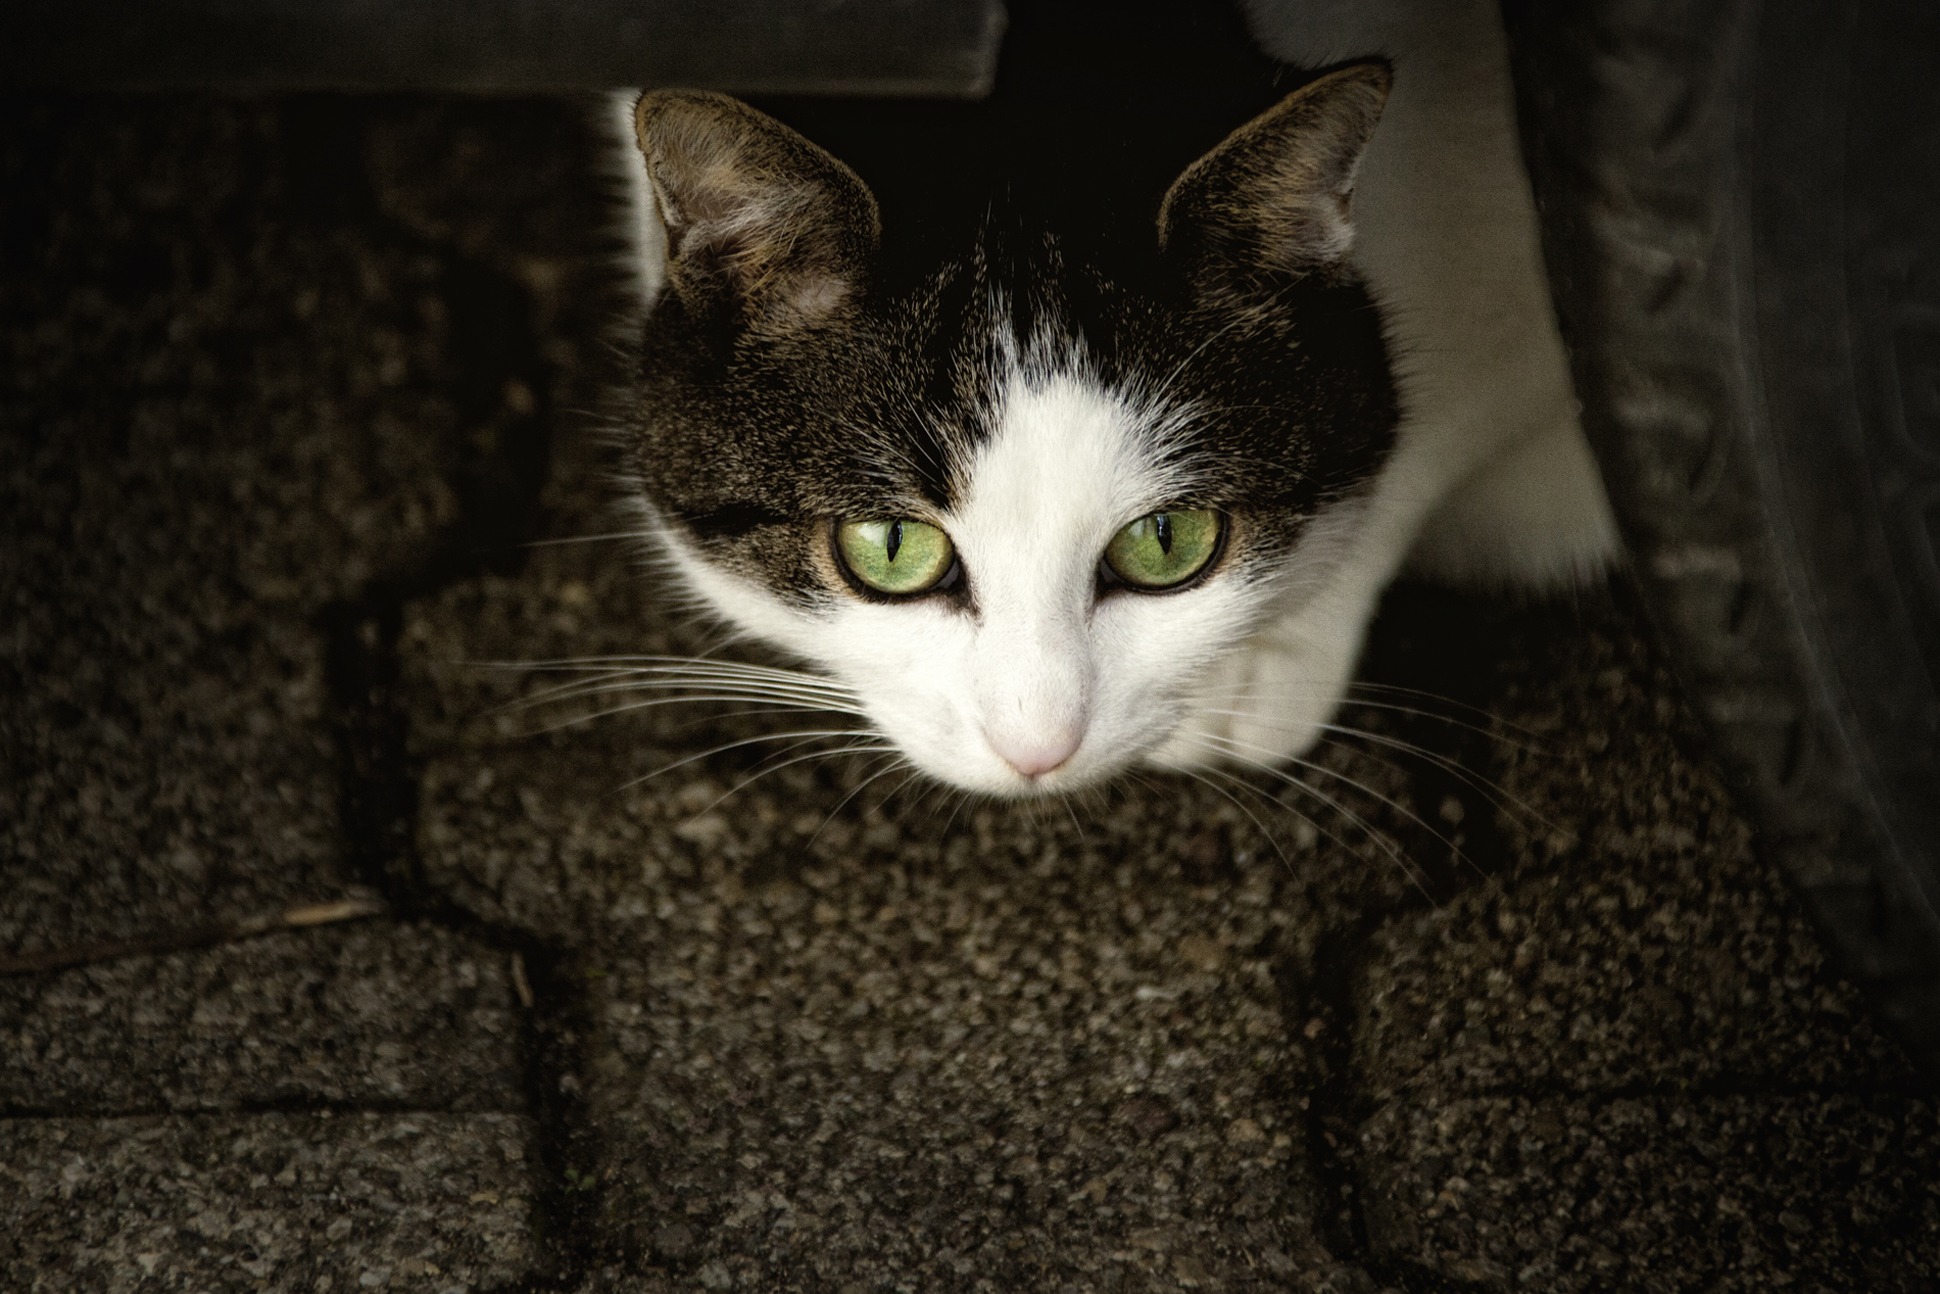
animal, kitten, cat, mammal, fauna, close up, whiskers, snout, eye, scheu, cat's eyes, tabby cat, anxious, european shorthair, small to medium sized cats, cat like mammal, domestic short haired cat, aegean cat